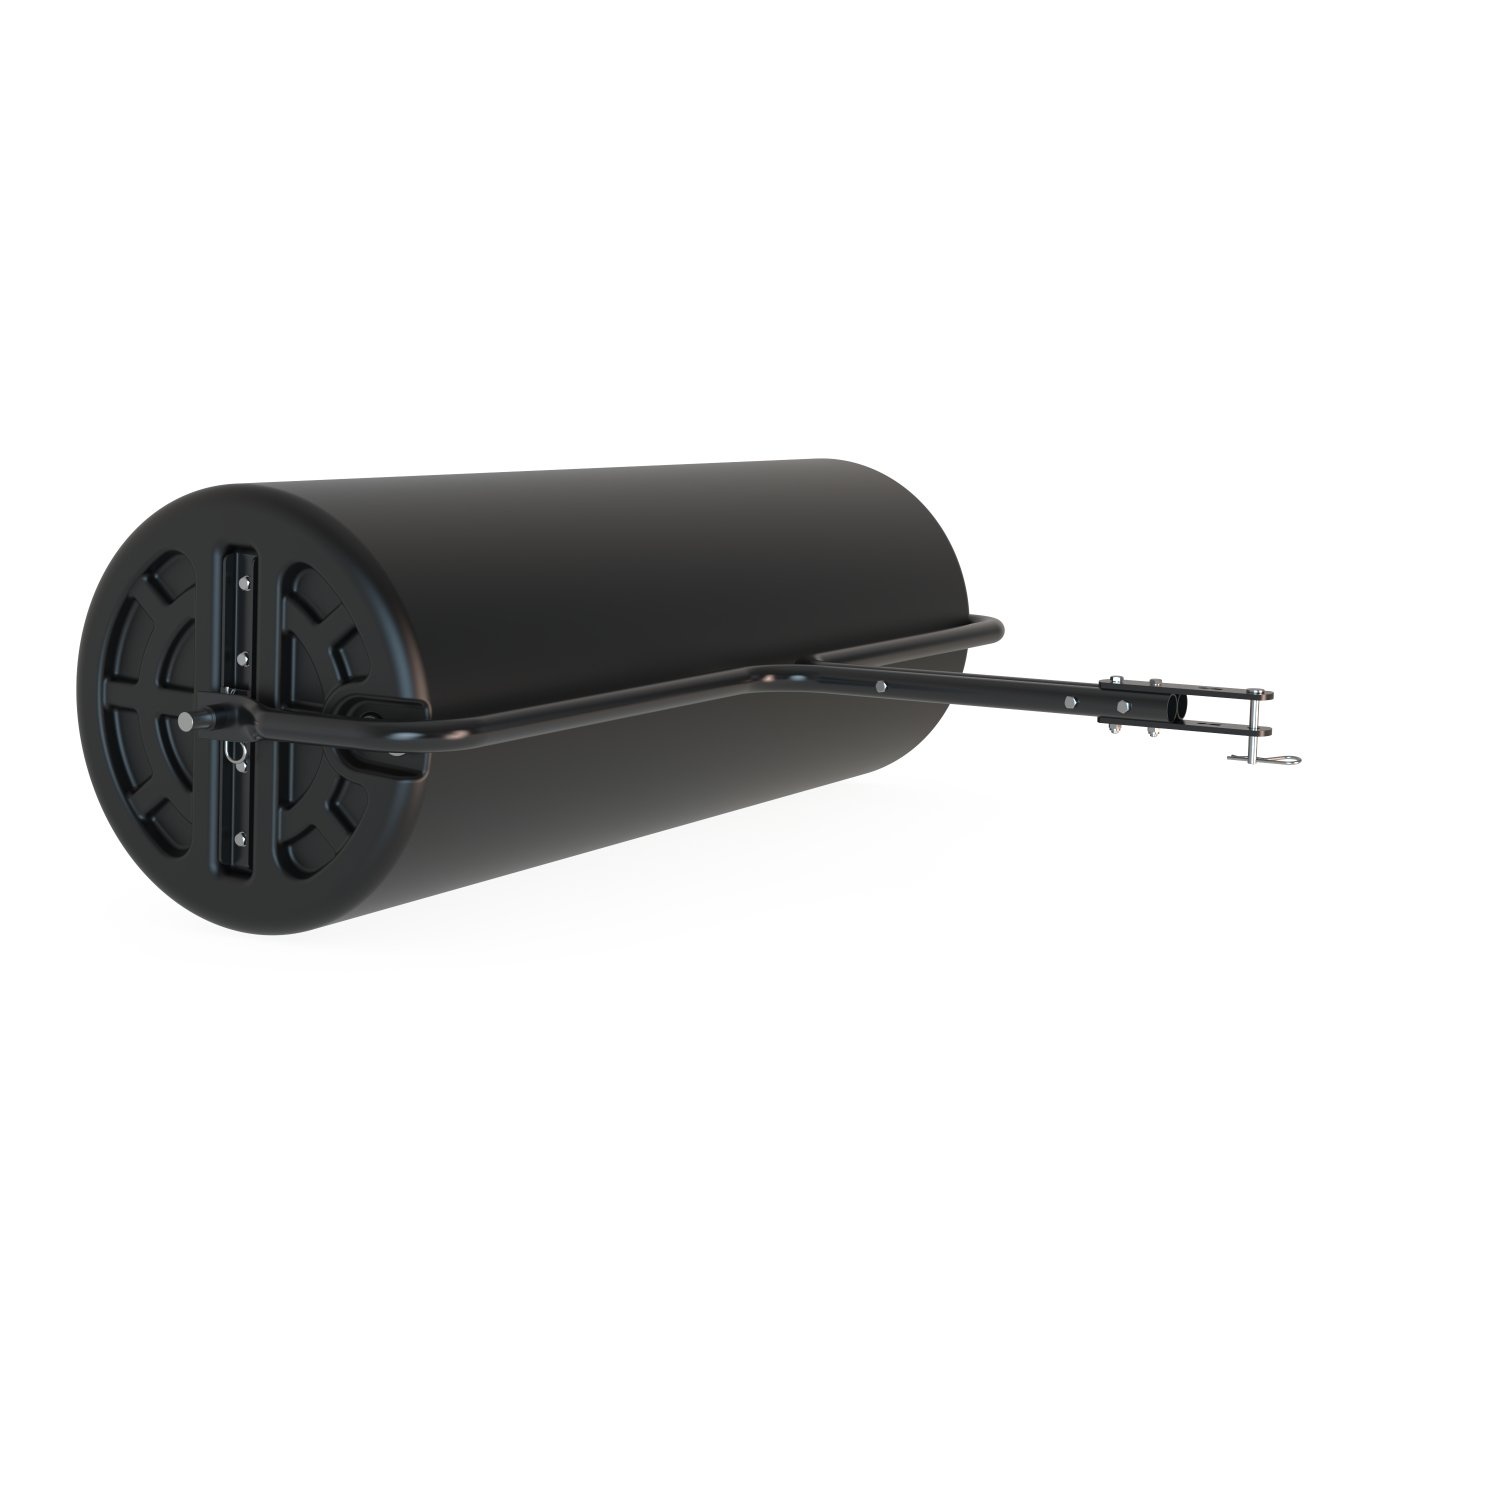
45-0604 Agri-Fab Tow Roller
The Agri-Fab 45-0604 lawn roller will easily pack down your newly sown seed, and flatten and even out your sod after frost or pest damage in 48" wide swathes. This 48" tow-behind lawn roller has an 18" diameter poly roller which provides rustproof durability and has a drum capacity of 250kg (550lbs) of water. It can be filled with a standard garden hose via the 1" diameter brass drain/fill plug, which can be easily removed without tools. For added performance, the hitch tubes knock off clumps of soil, preventing them from being compacted on the roller drum. Supplied with a hitch pin, the Agri-Fab 45-0604 garden roller is suitable for towing behind all makes of more powerful lawn tractors. It weighs less than 25.5kg without water for easy storage and transport. 550lb capacity (water), 18" diameter, 48" wide. Poly construction provides rustproof durability.Hitch tubes knock off clumps of soil, preventing them from being compacted on the roller drum.Roller drain/fill plug empties easily and fills with a standard garden hose. Lightweight when empty for easy transport and storage. Details Length 50 " Width 54 " Height 18 " Weight2 25 kg Brand Agri-Fab Barcode 052613154113
Brand: Agri-Fab
Category: Home & Garden > Lawn & Garden > Gardening > Gardening Tools > Lawn Rollers > Tow Behind Lawn Rollers